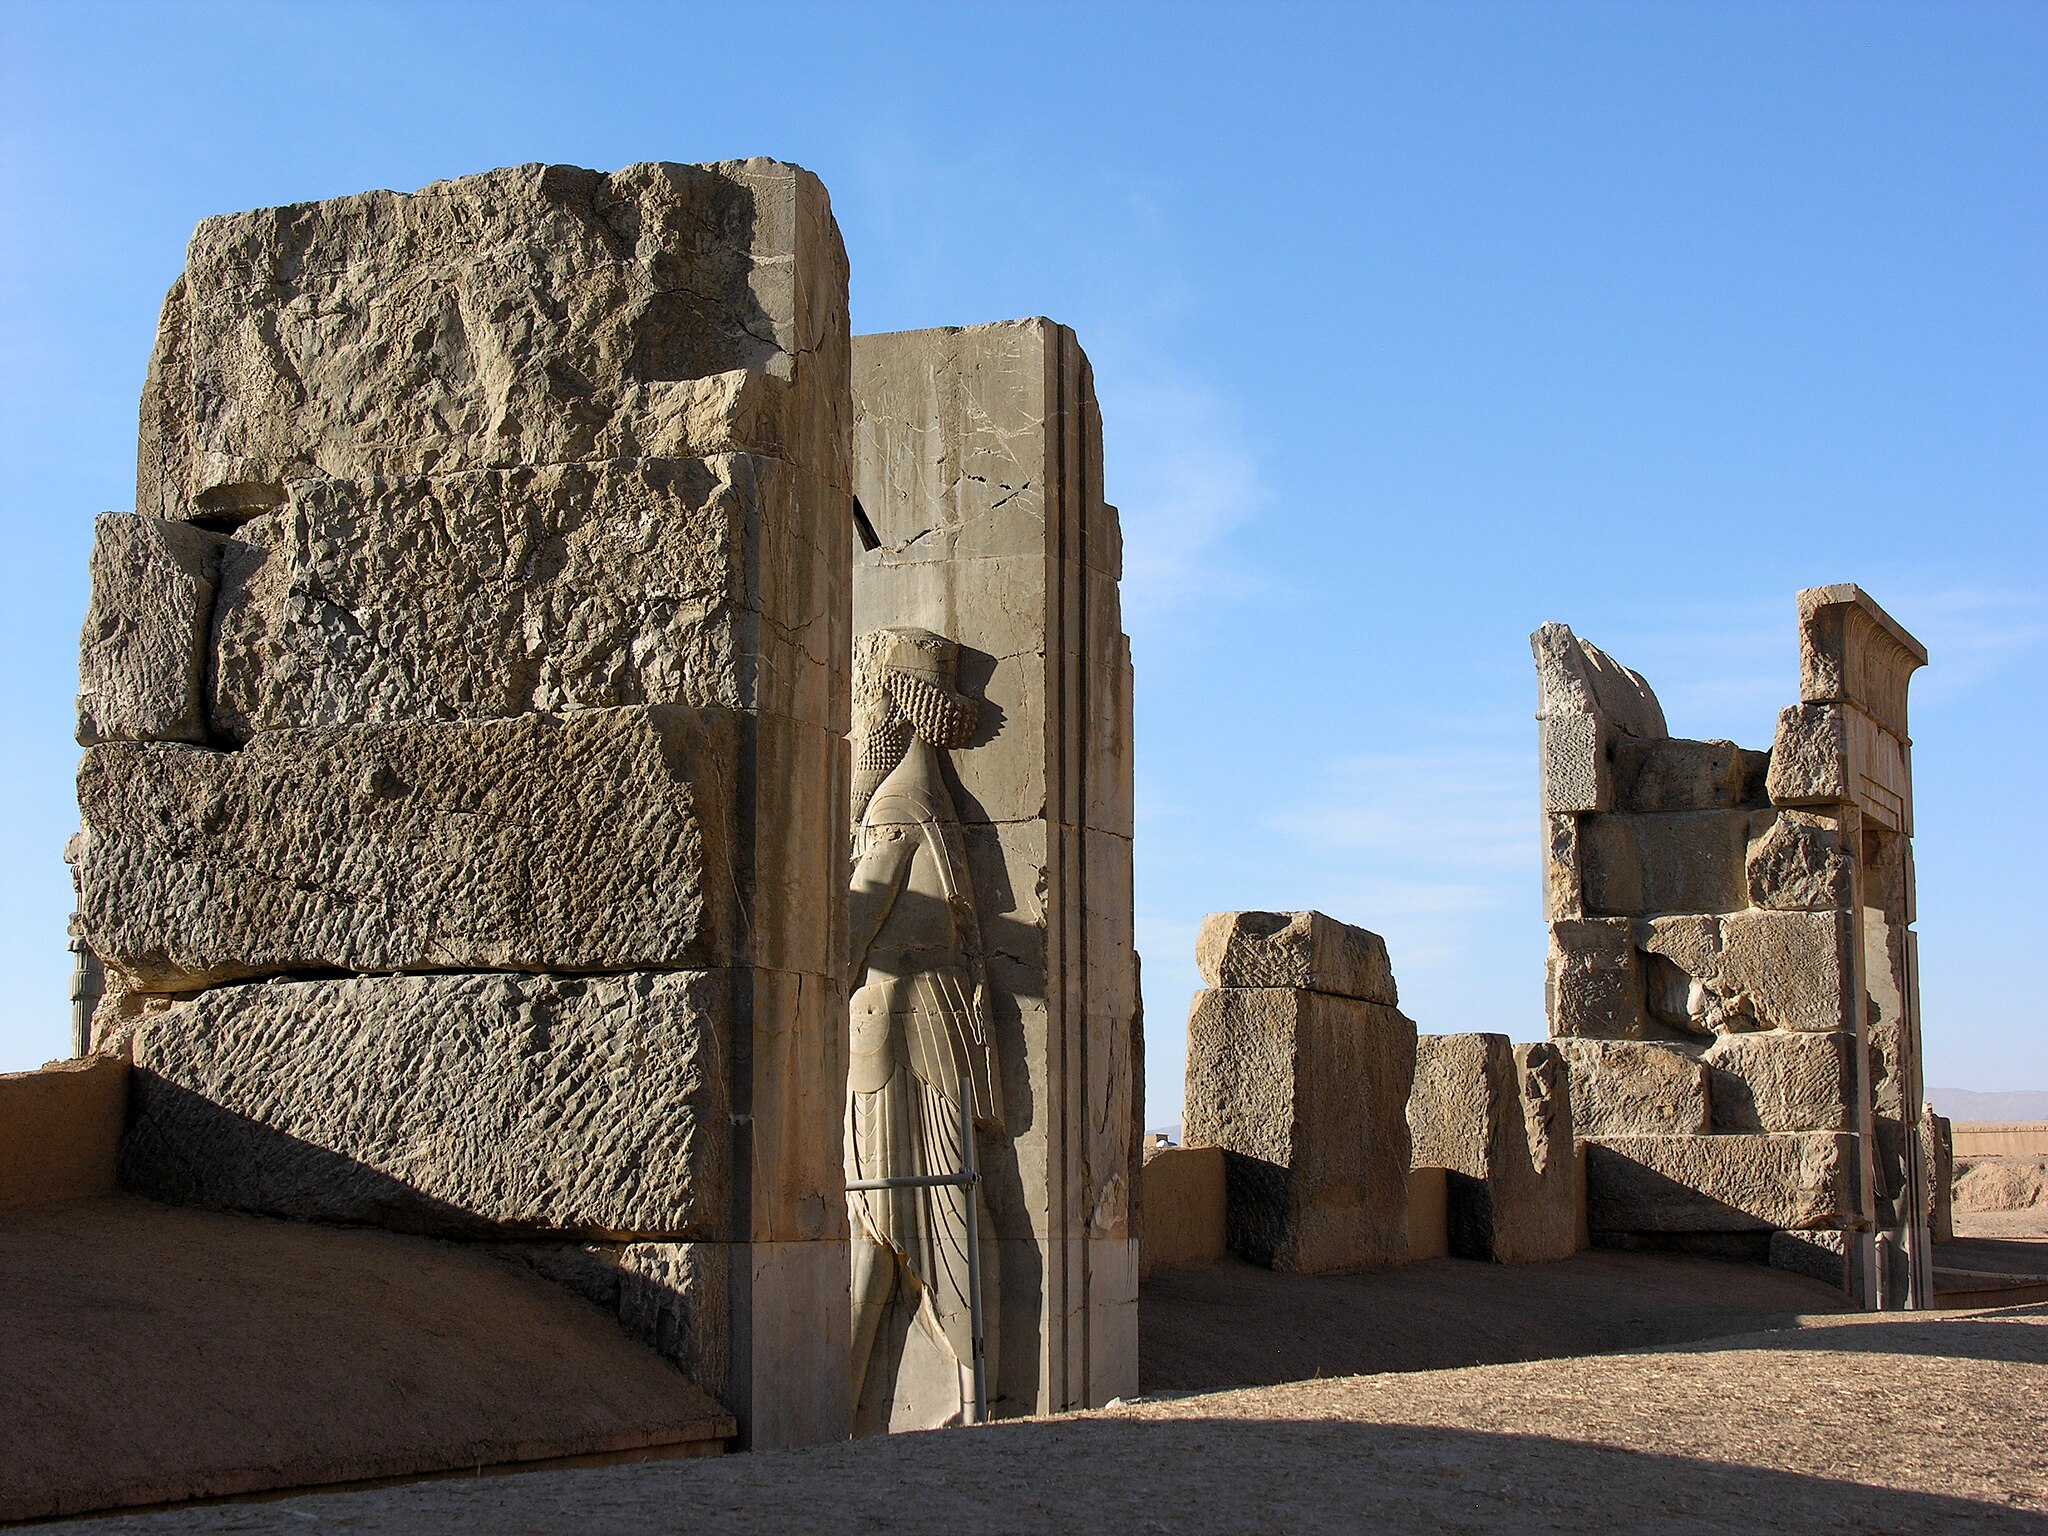
Title: Persepolis 24.11.2009 11-56-59
Description: Iran , Hall of 100 columns
Date: 2009-11-24
Categories: Taken with Nikon Coolpix 8800, Hall of hundred columns, Files with coordinates missing SDC location of creation, 2009 in Persepolis, Iran photographs taken on 2009-11-24, Files by User:simisa